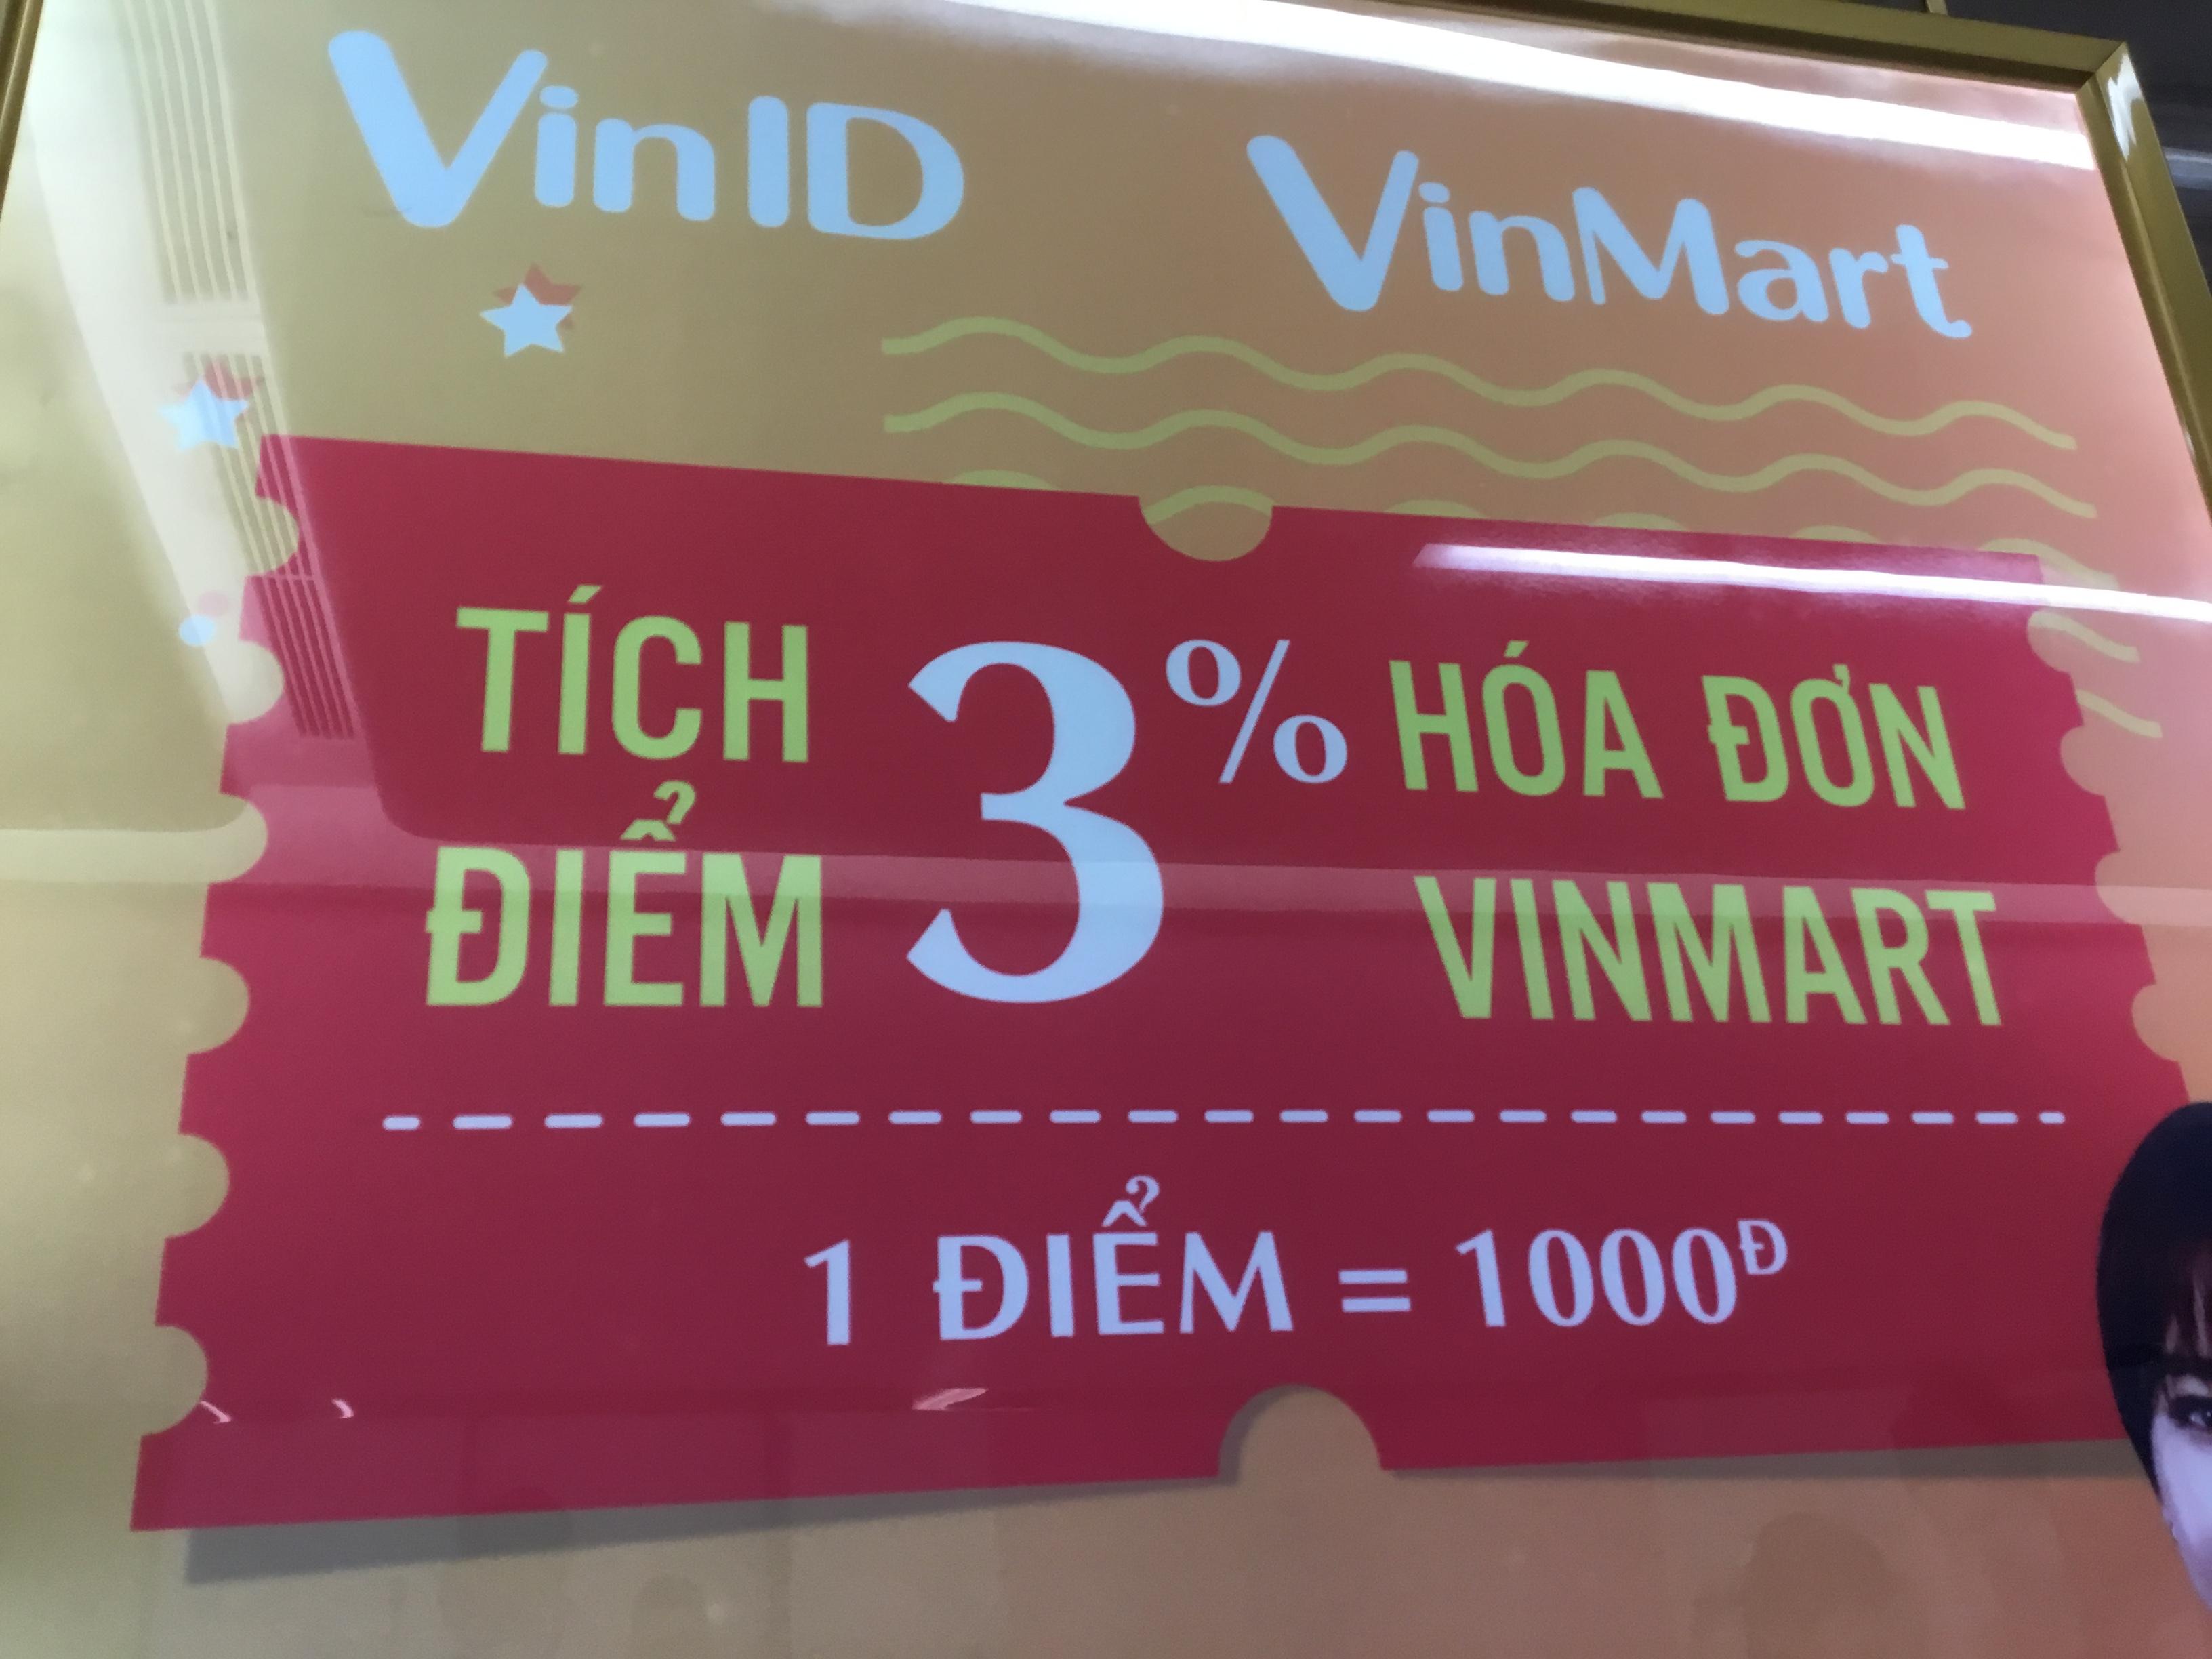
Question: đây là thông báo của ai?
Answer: của cửa hàng vinmart